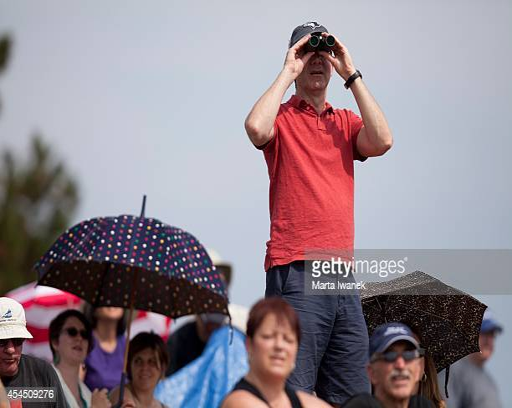
crowds gathered to watch person perform at show